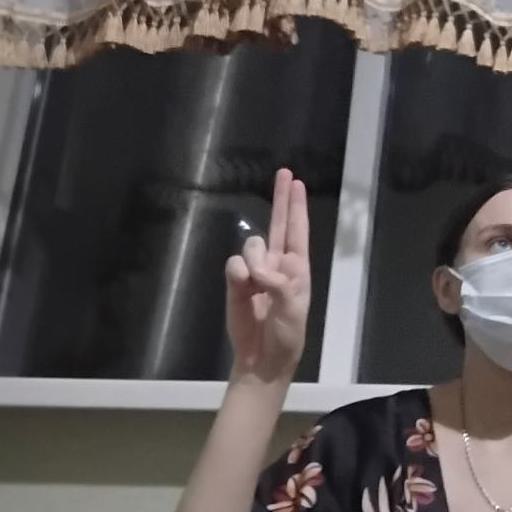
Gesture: two_up